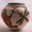
Label: bowl